Hermitage City Hall and Jail

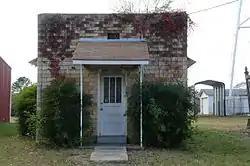

Hermitage City Hall and Jail is a historic building at 112 South Oak Street in Hermitage, Arkansas. A modest single story yellow brick building probably built in the 1940s, its front section served as Hermitage City Hall, and the rear as the city jail, until 2000.